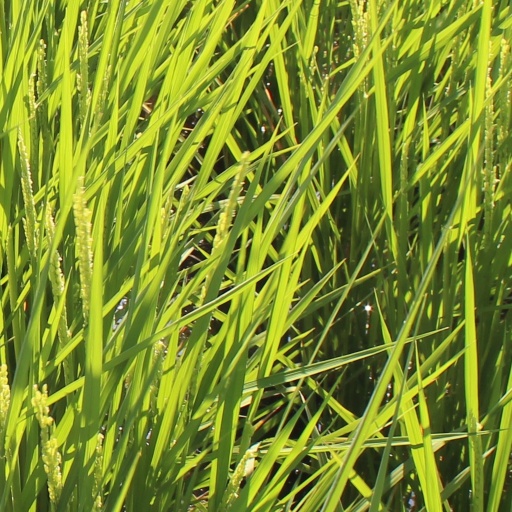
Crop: rice